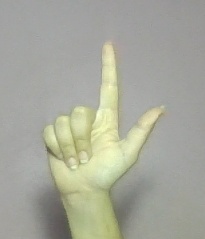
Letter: laam